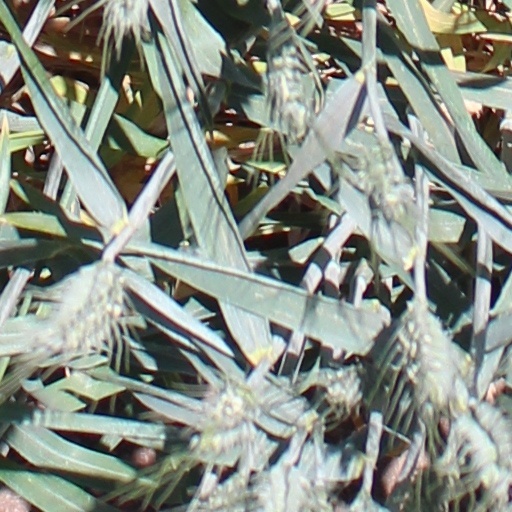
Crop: wheat